Kamionek, Warsaw

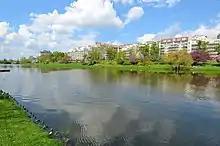
Jezioro Kamionkowskie

Kamionek is a neighbourhood in Warsaw, located on the right bank of the Vistula river. It is the birthplace of the polish statesman Roman Dmowski. Formerly a village, in the 19th century, with the beginning of the Industrial Revolution in this part of the Russian Empire, it was transformed into a textile industry center. Today it is part of Praga Południe, and most of its factories closed after the fall of the communism in Poland. It borders the Skaryszew Park and Kamionek Lake to the south, Grochów to the east, and Praga to the north.